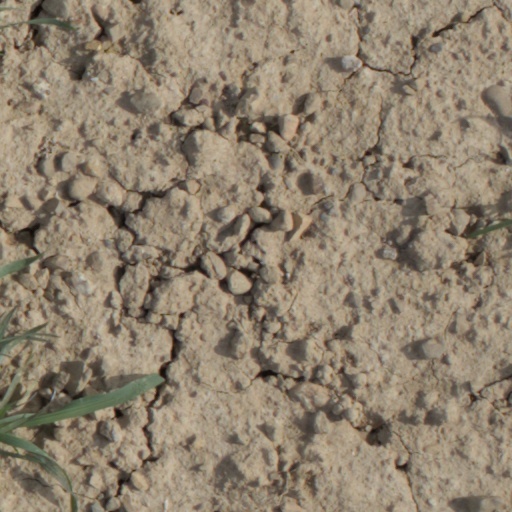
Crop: wheat